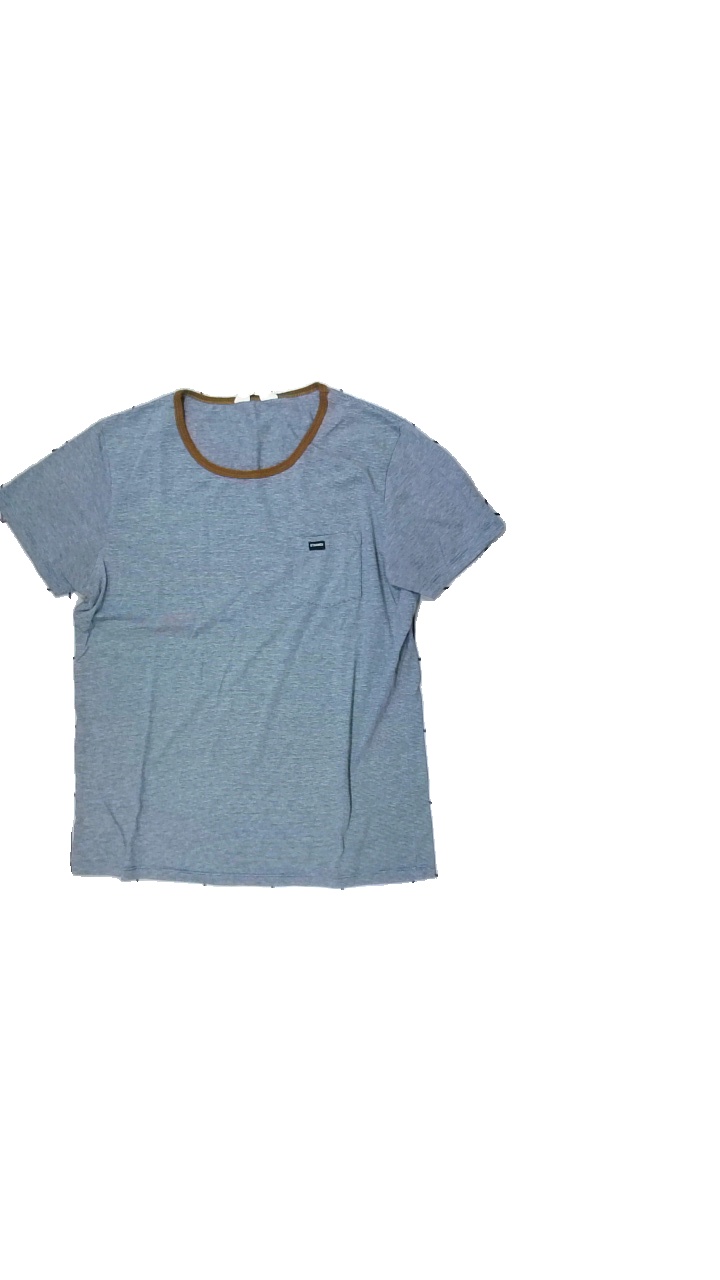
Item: T-shirt (Men)
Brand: Stanwick
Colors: Grey, White
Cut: Regular, C-collar
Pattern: Striped
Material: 50% cotton, 50% polyester
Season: All
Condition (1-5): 3
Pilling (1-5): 2
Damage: pilling
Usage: Export
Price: <50